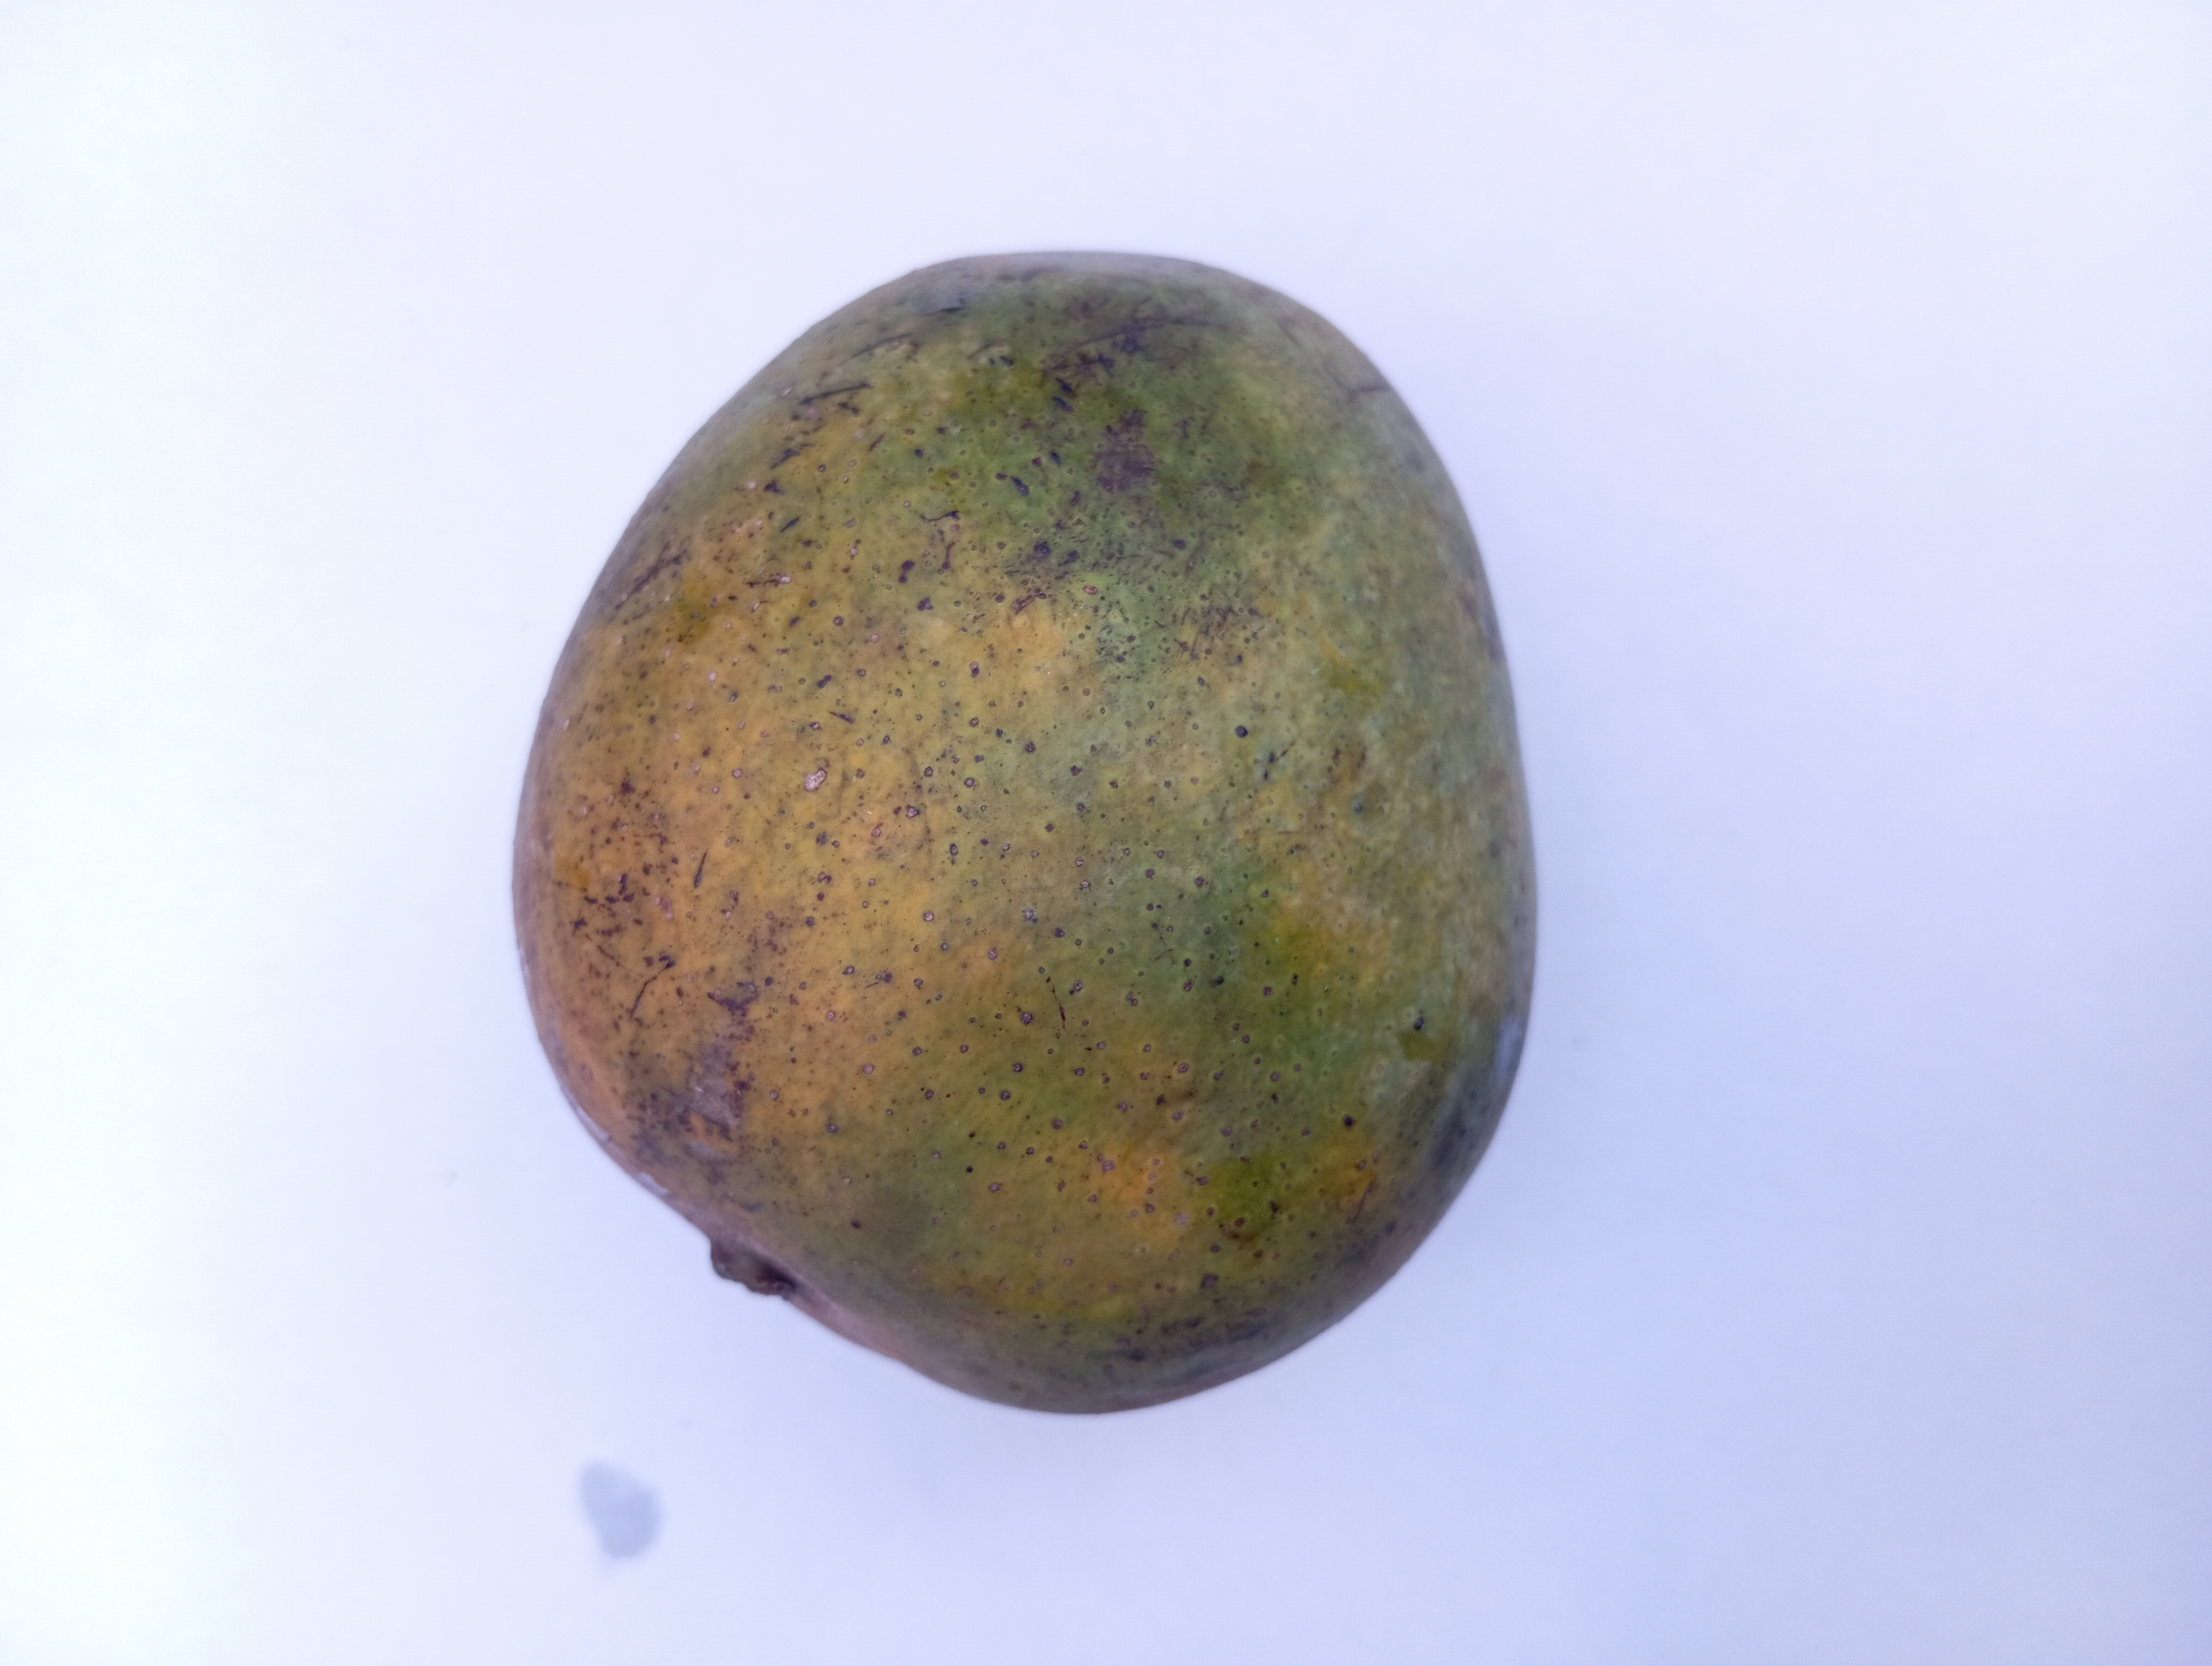
Mango variety: Himsagar